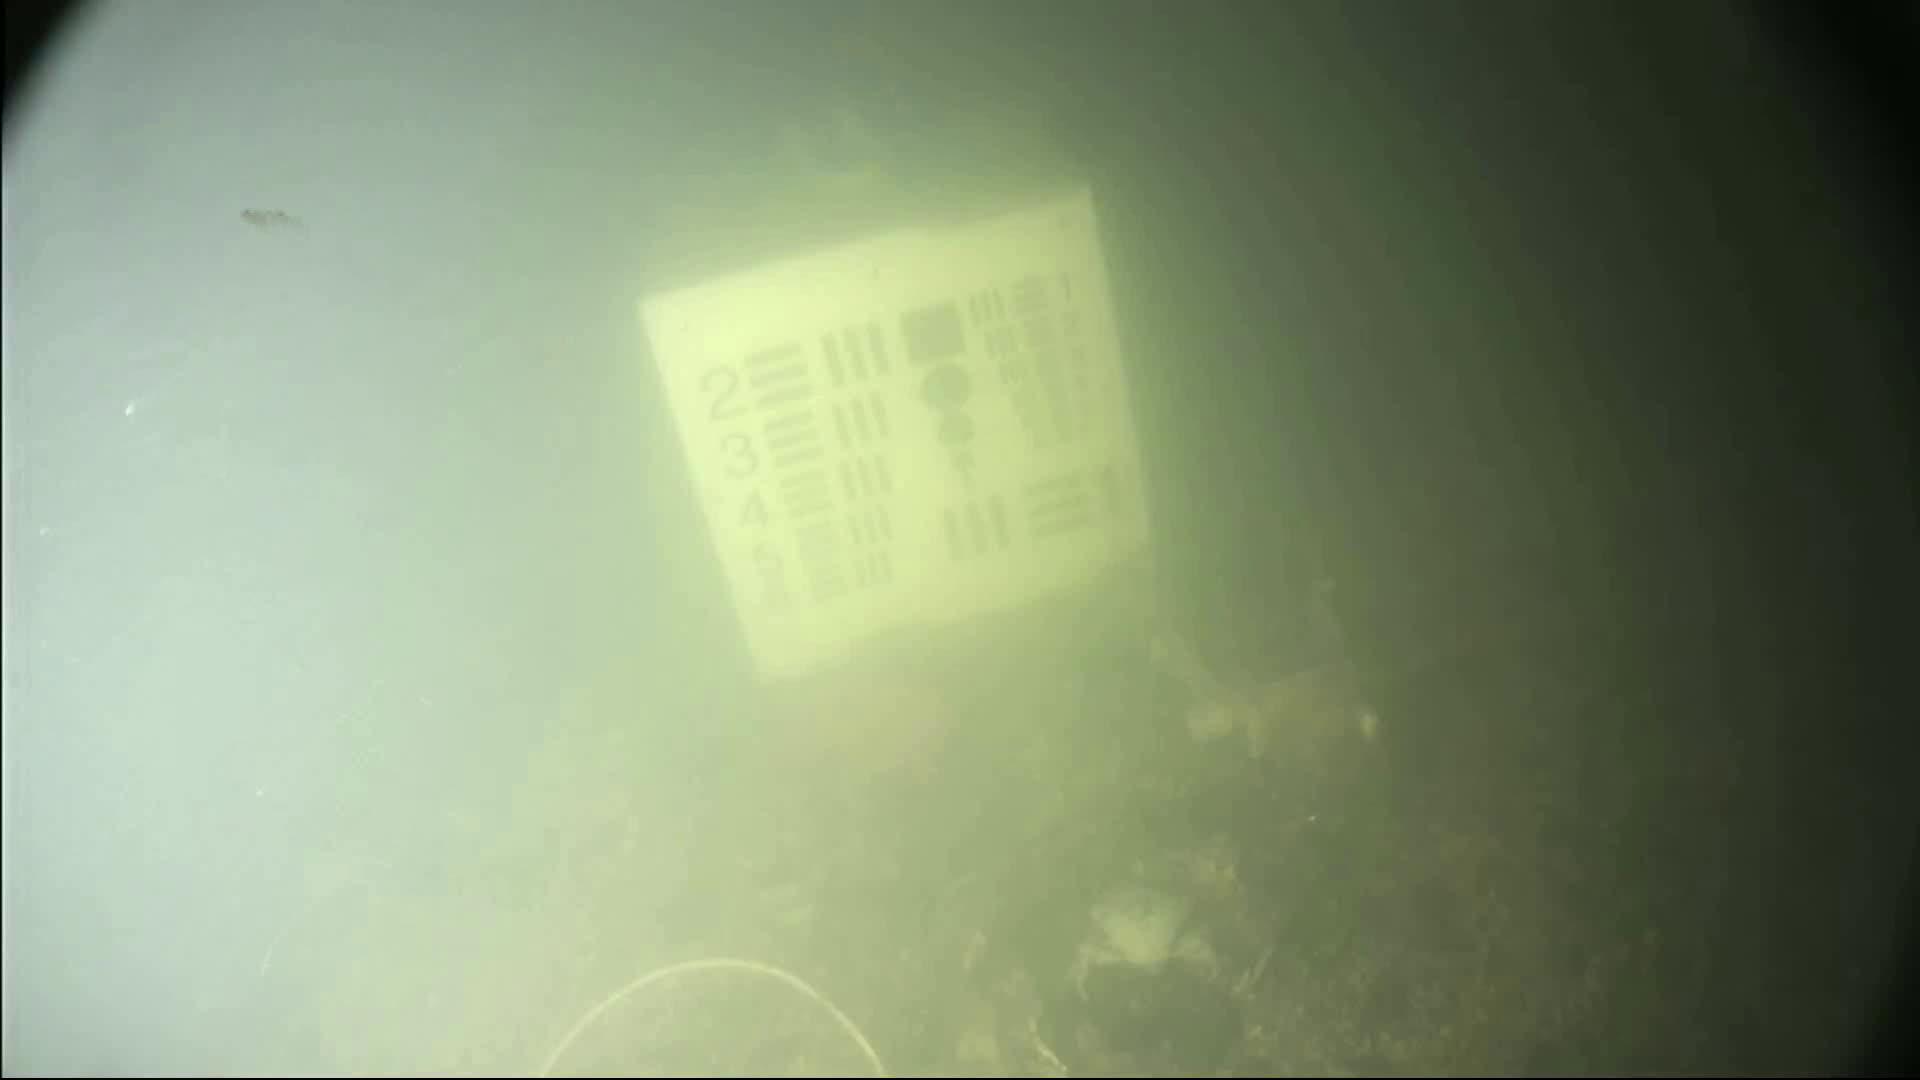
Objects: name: crab